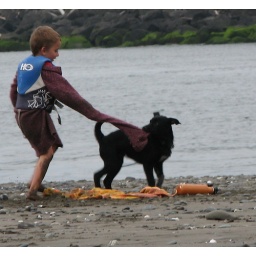
A young boy on the sand bar in gold beach had a ball playing with his best friend